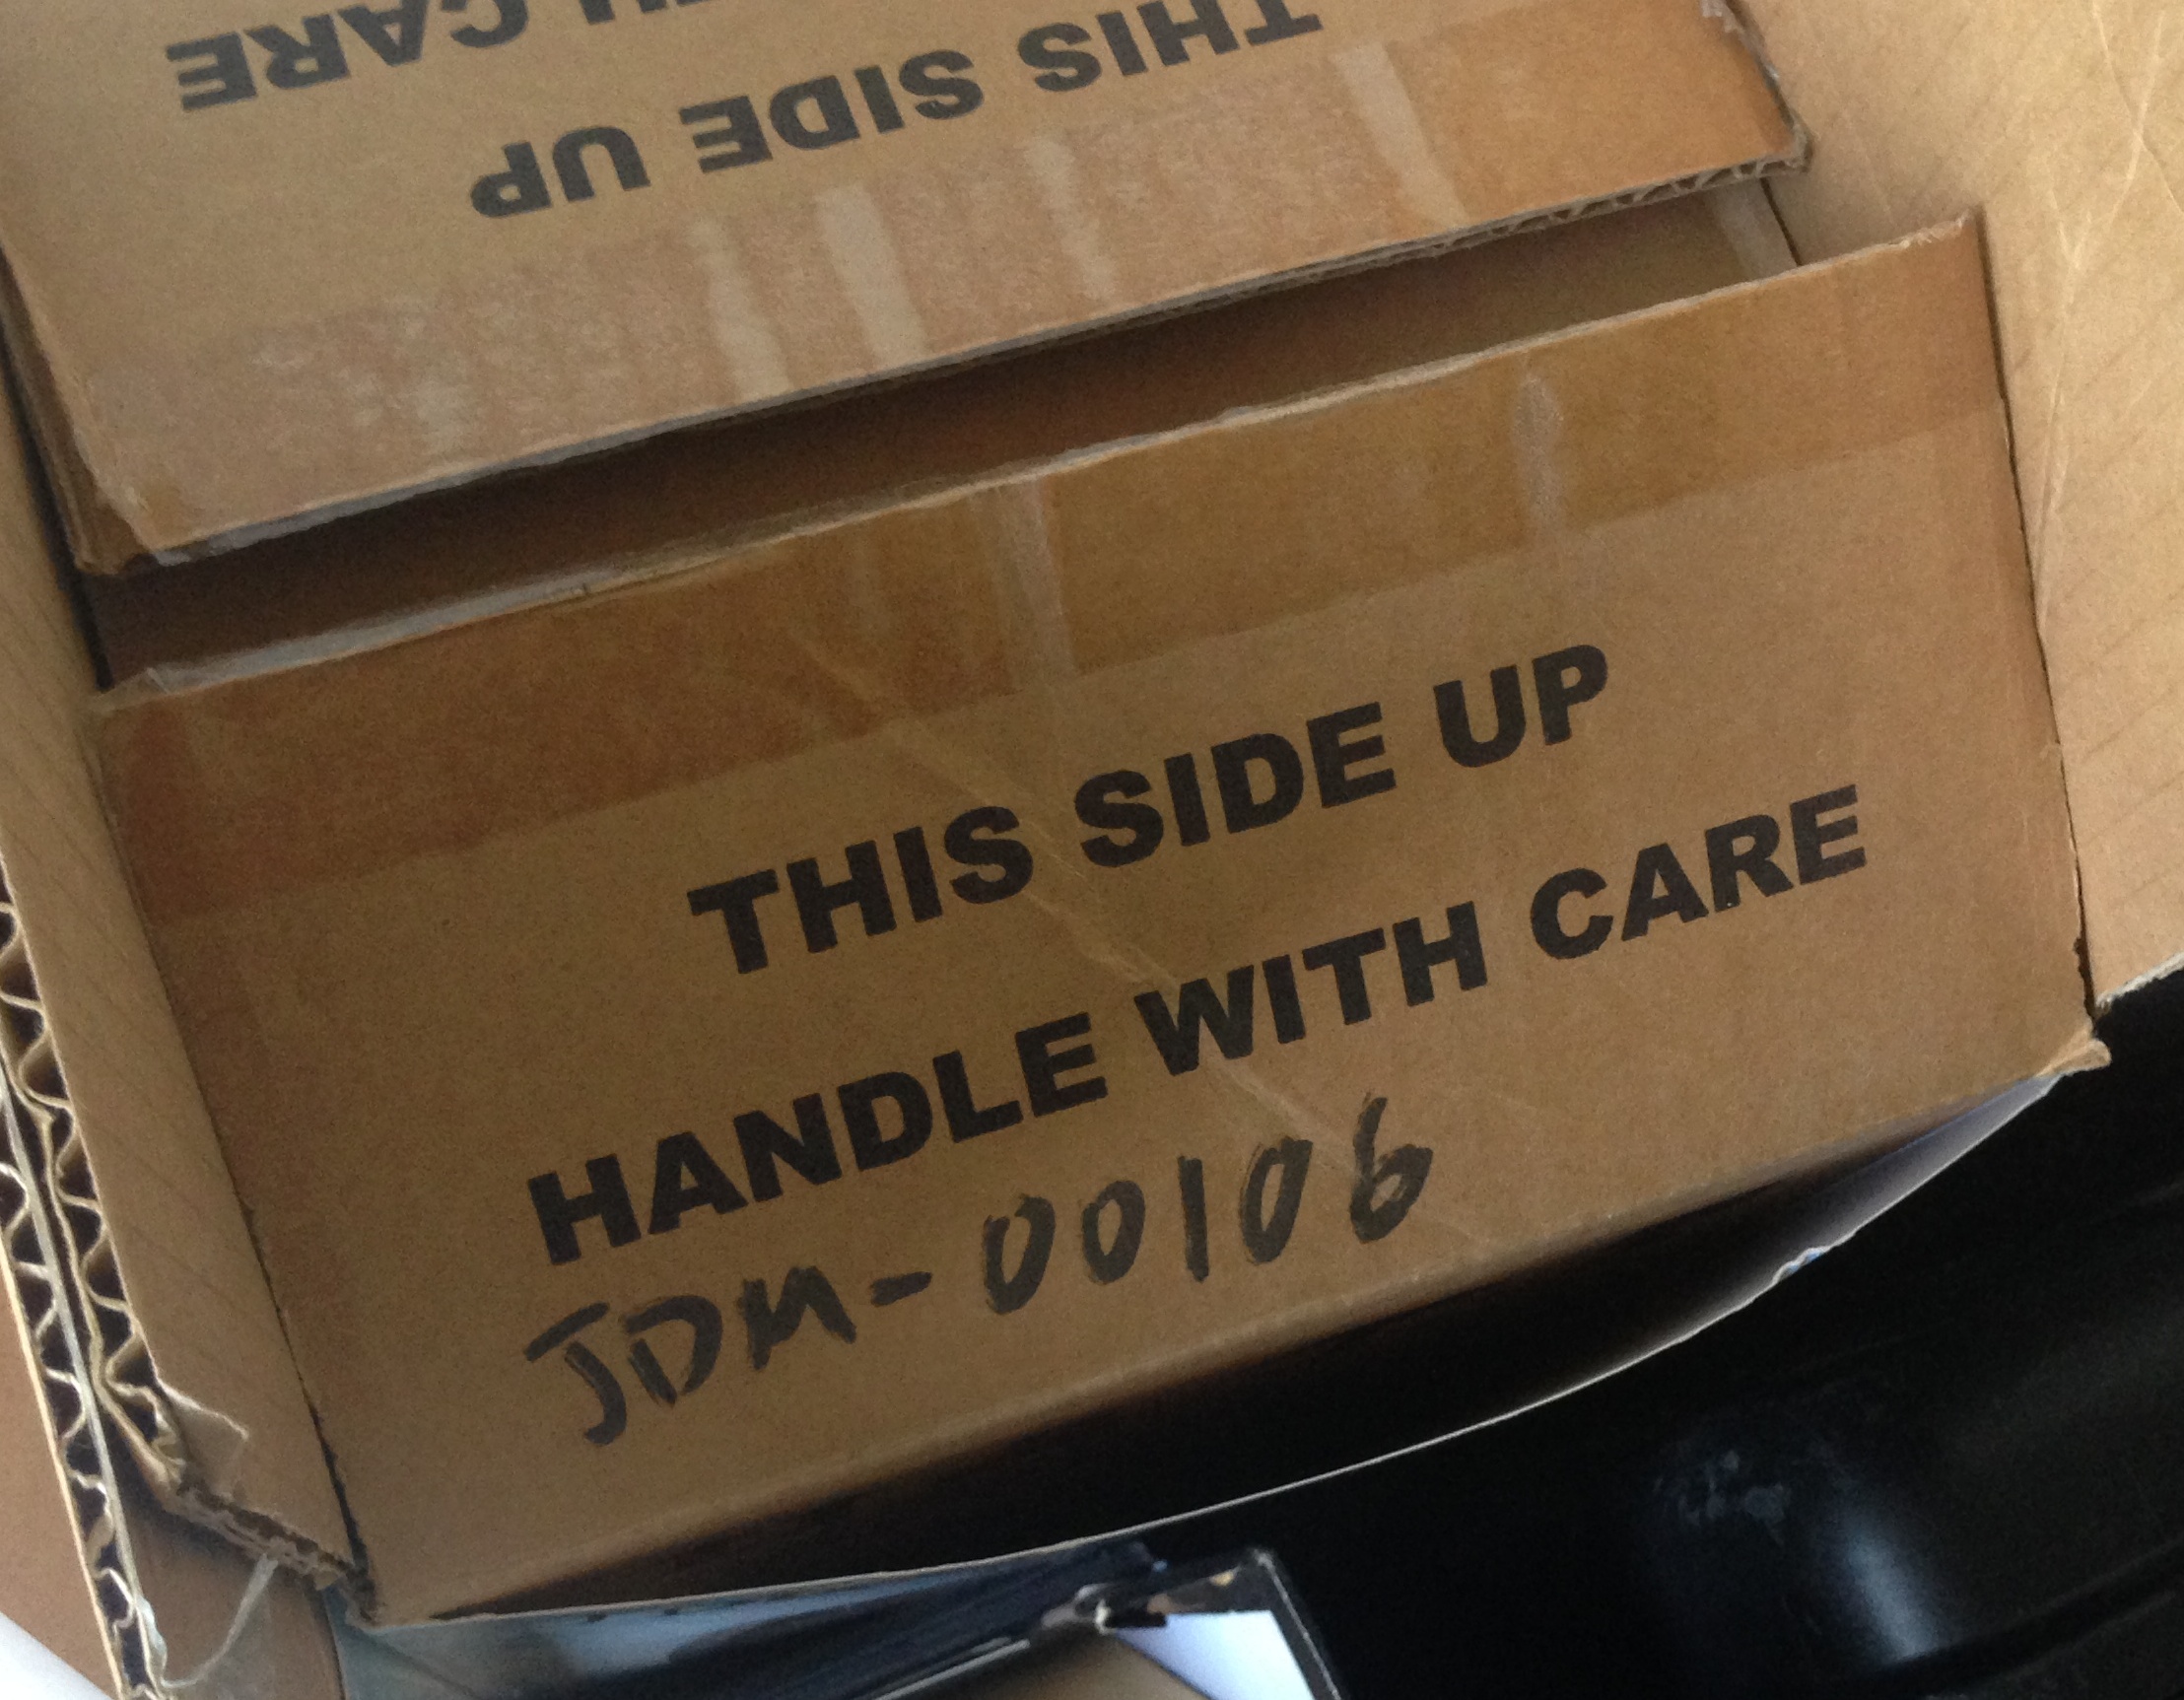
label, ds106, 106